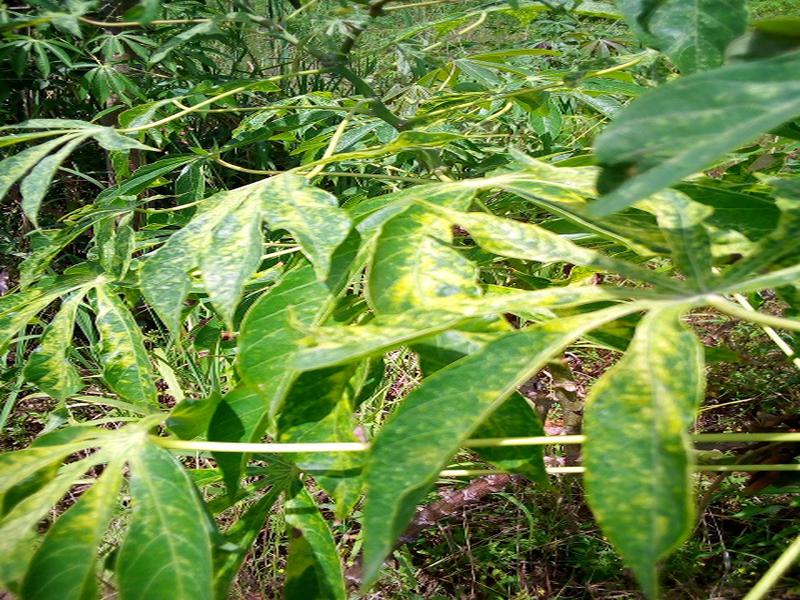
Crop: cassava
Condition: green_mottle